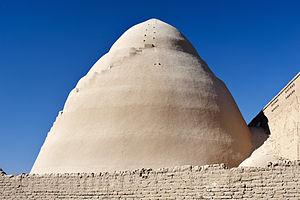
Meybod, est une ville de la Province de Yazd en Iran, située à environ 70 kilomètres au nord-ouest de Yazd. Fin 2012, sa population est estimée à environ 70 000 habitants.
Le commerce de la glace est une industrie du XIXᵉ siècle dont l'objet est la récolte de blocs de glace d'origine naturelle, ensuite vendus aux commerçants, aux industriels et aux particuliers. La glace était récoltée à la surface des étangs et des cours d'eau gelés puis stockée dans des glacières avant d'être transportée par navire ou par train jusqu'aux clients dans le monde entier. Ce commerce révolutionna l'industrie agroalimentaire, mais fut supplanté au début du XXᵉ siècle par la production artificielle de glace.